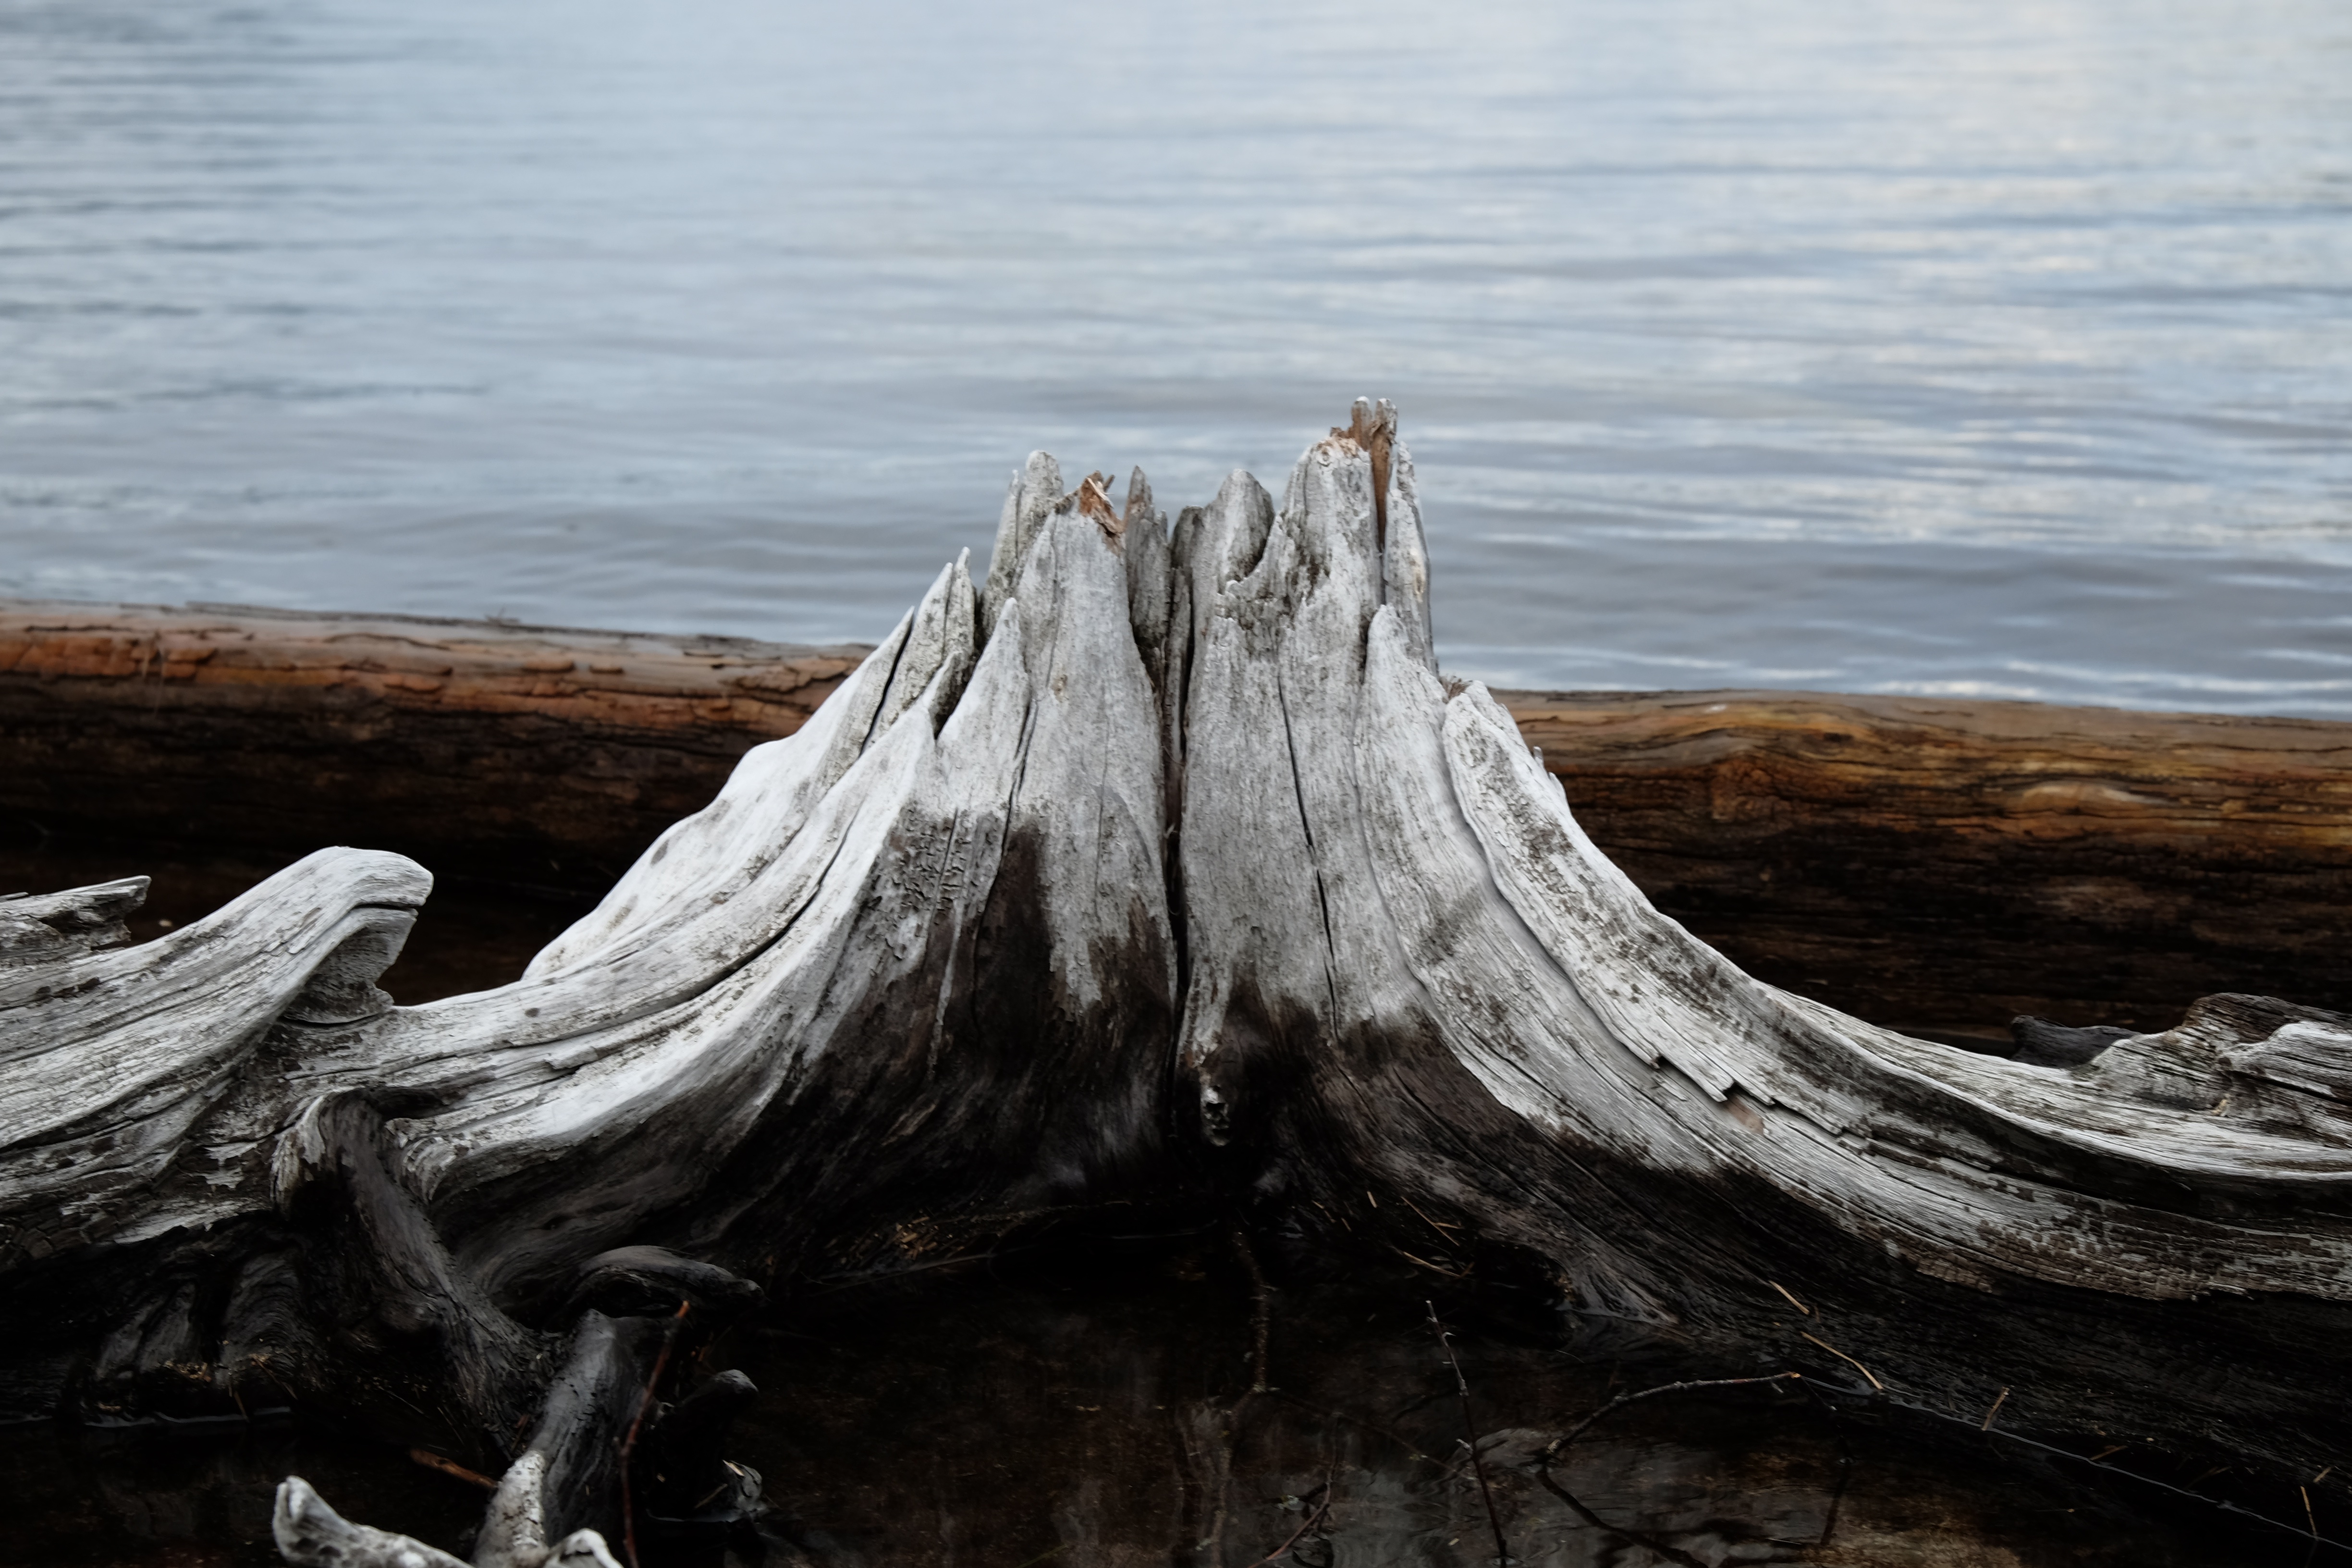
driftwood, sea, coast, tree, water, nature, rock, ocean, winter, wood, shore, wave, formation, ice, reflection, terrain, material, geology